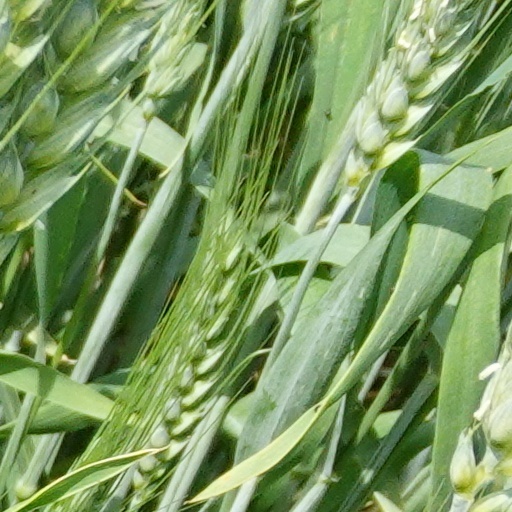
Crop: wheat